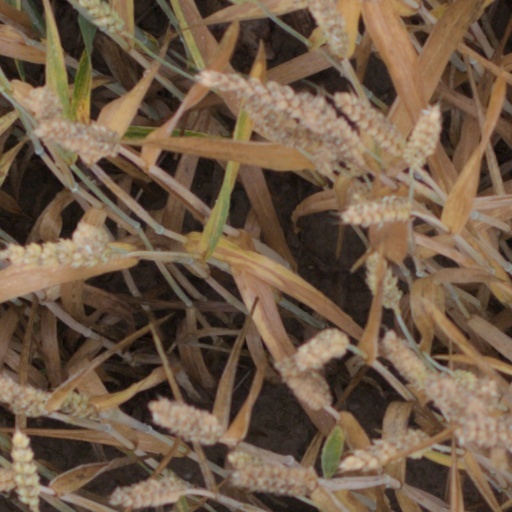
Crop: wheat